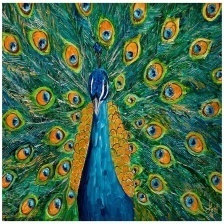
Species: PEACOCK
Scientific name: PAVO CRISTATUS